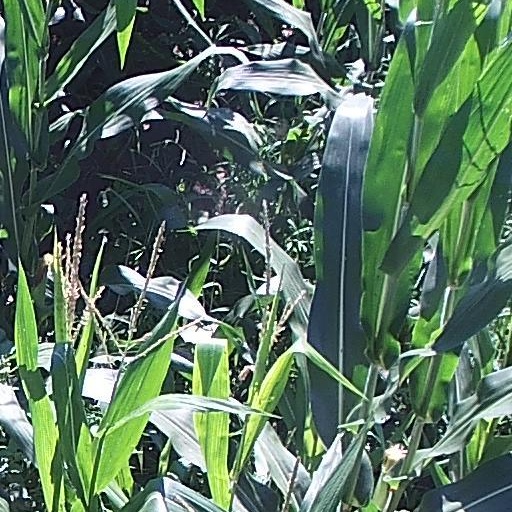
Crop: maize; corn